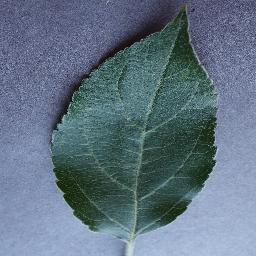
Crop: apple
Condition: healthy